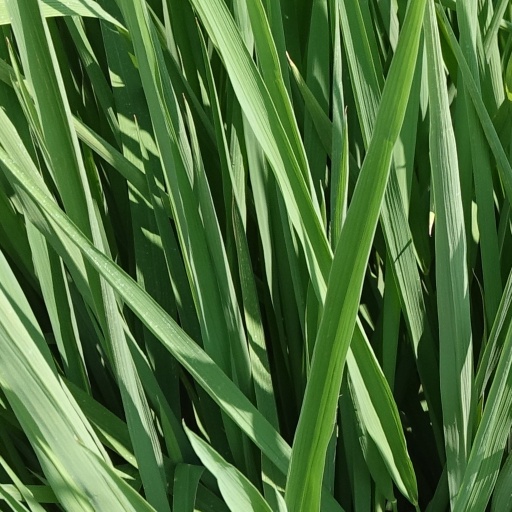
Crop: rice